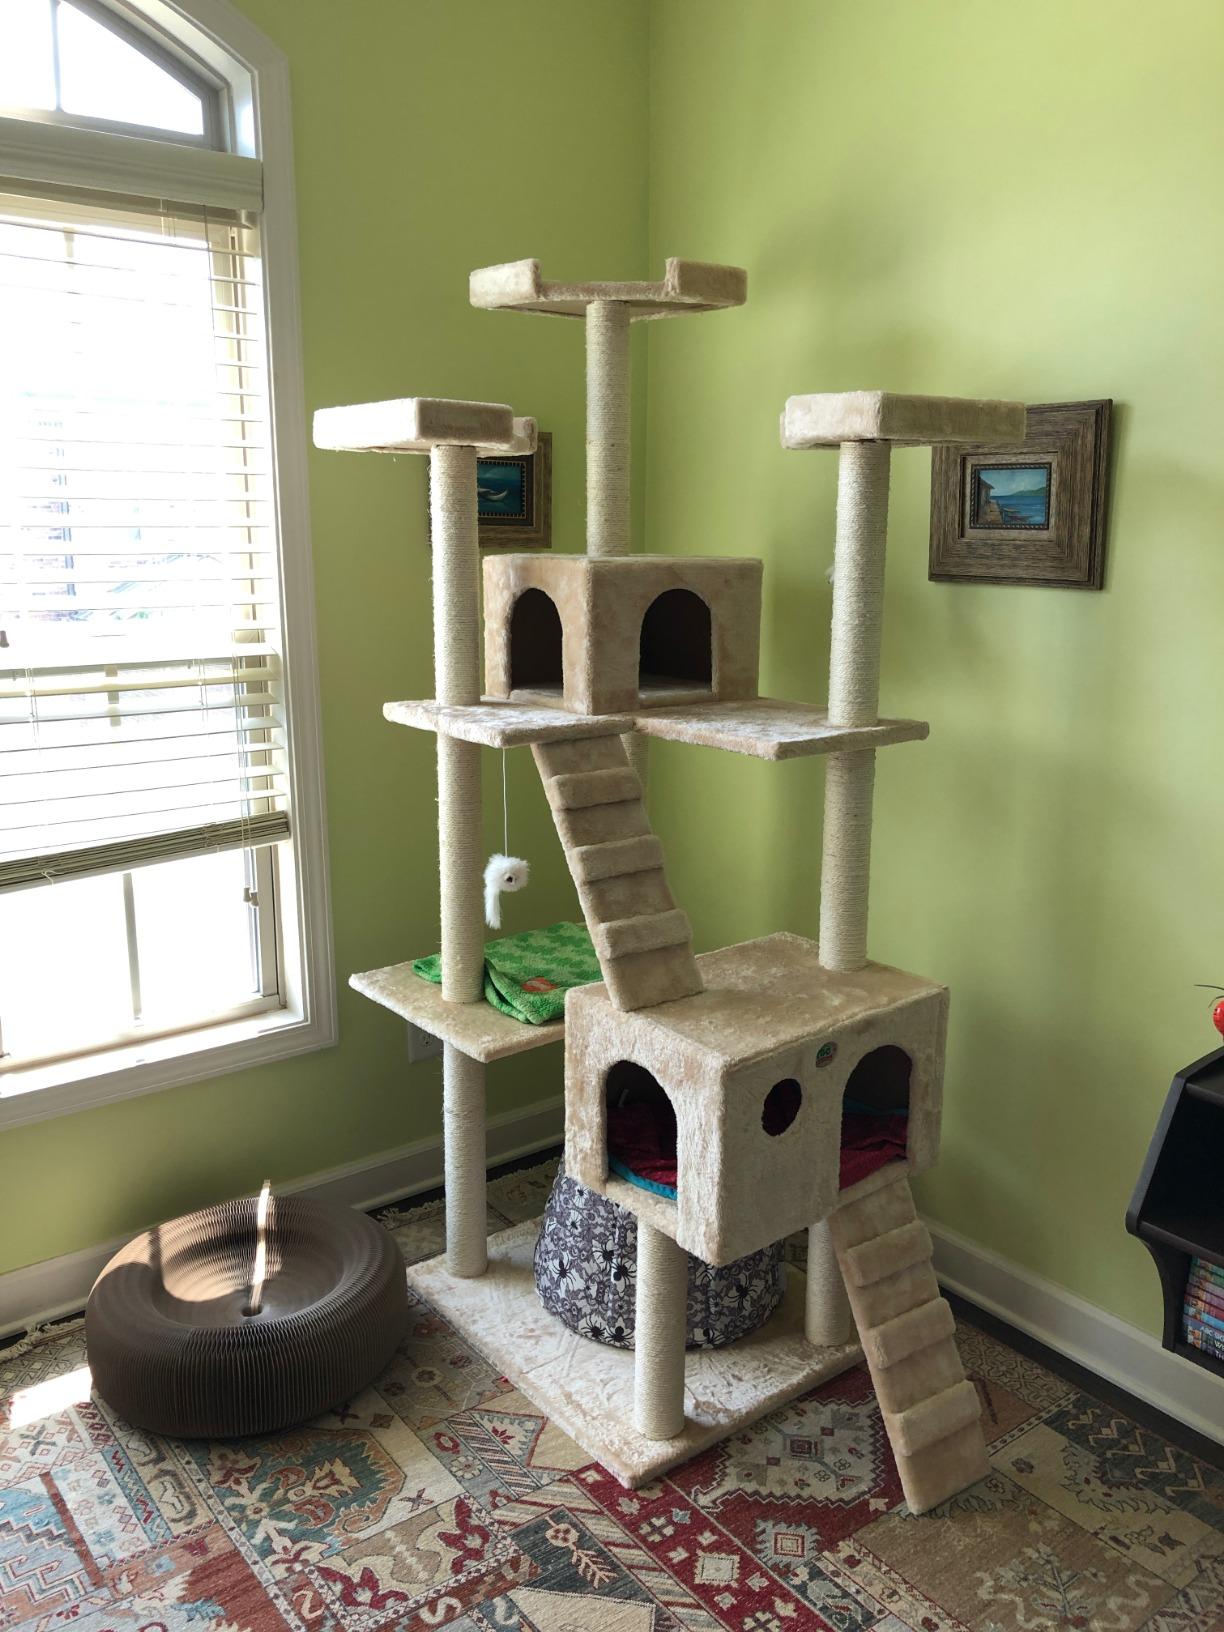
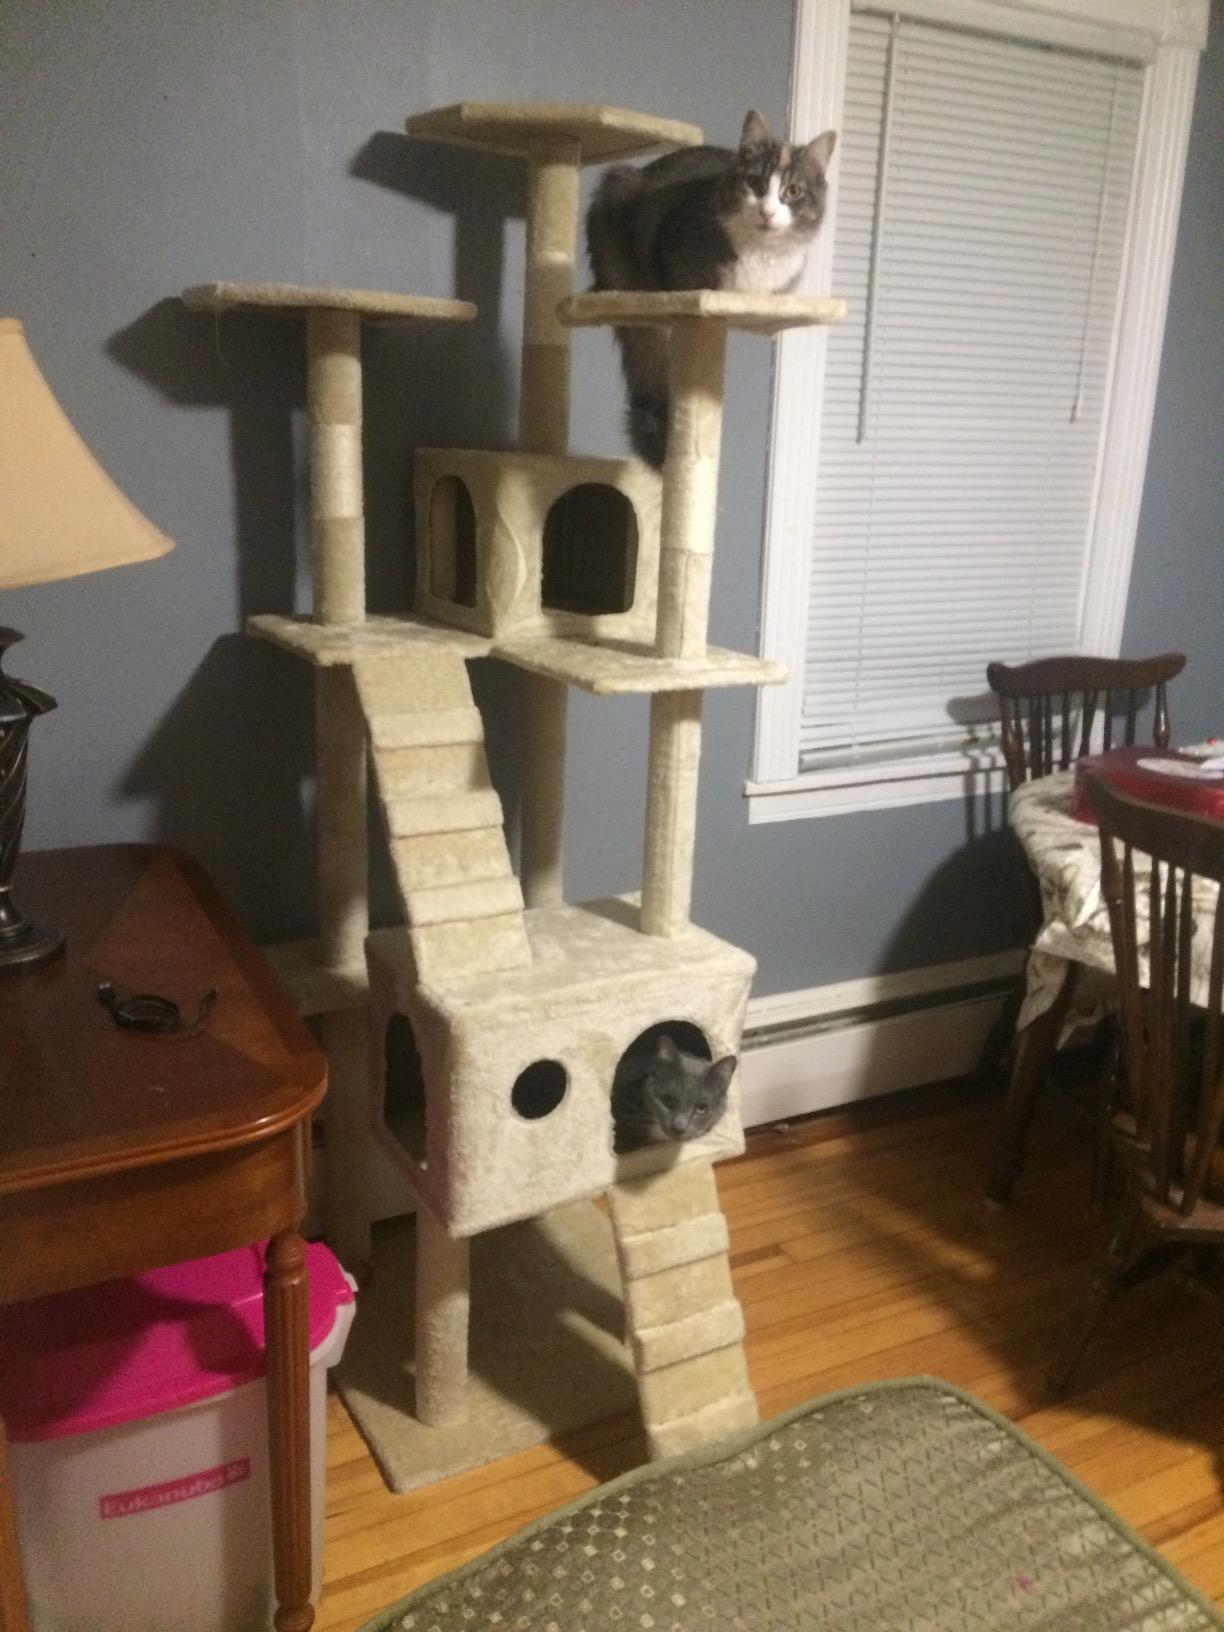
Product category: items_cat tree
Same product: yes